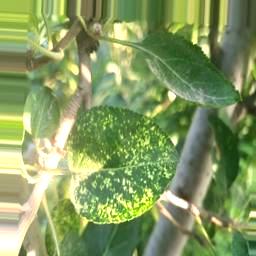
Label: Apple_Mosaic